Facemask (orthodontics)

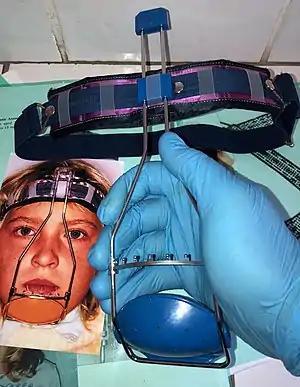
Teenage patient been fitted with her orthopedic / orthodontic facemask - required wear-time 16 hours daily.

A facemask (also referred to as a protraction facemask, orthopedic facemask, or reverse-pull headgear) is a type of an orthodontic headgear used to treat underbite and other malocclusions where the upper jaw is too far backwards. A metal bar sits in front of the patients face with support from the forehead and chin. Elastics are connected to the metal bar and the teeth - directly through the lips / mouth of the patient. The elastics apply forward and downward pressure on the upper jaw. Thus the force direction is the opposite from a standard headgear which is why this appliance is also known as a reverse-pull-headgear.